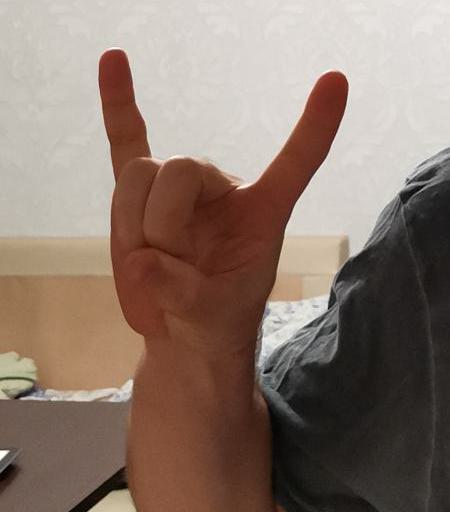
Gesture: rock